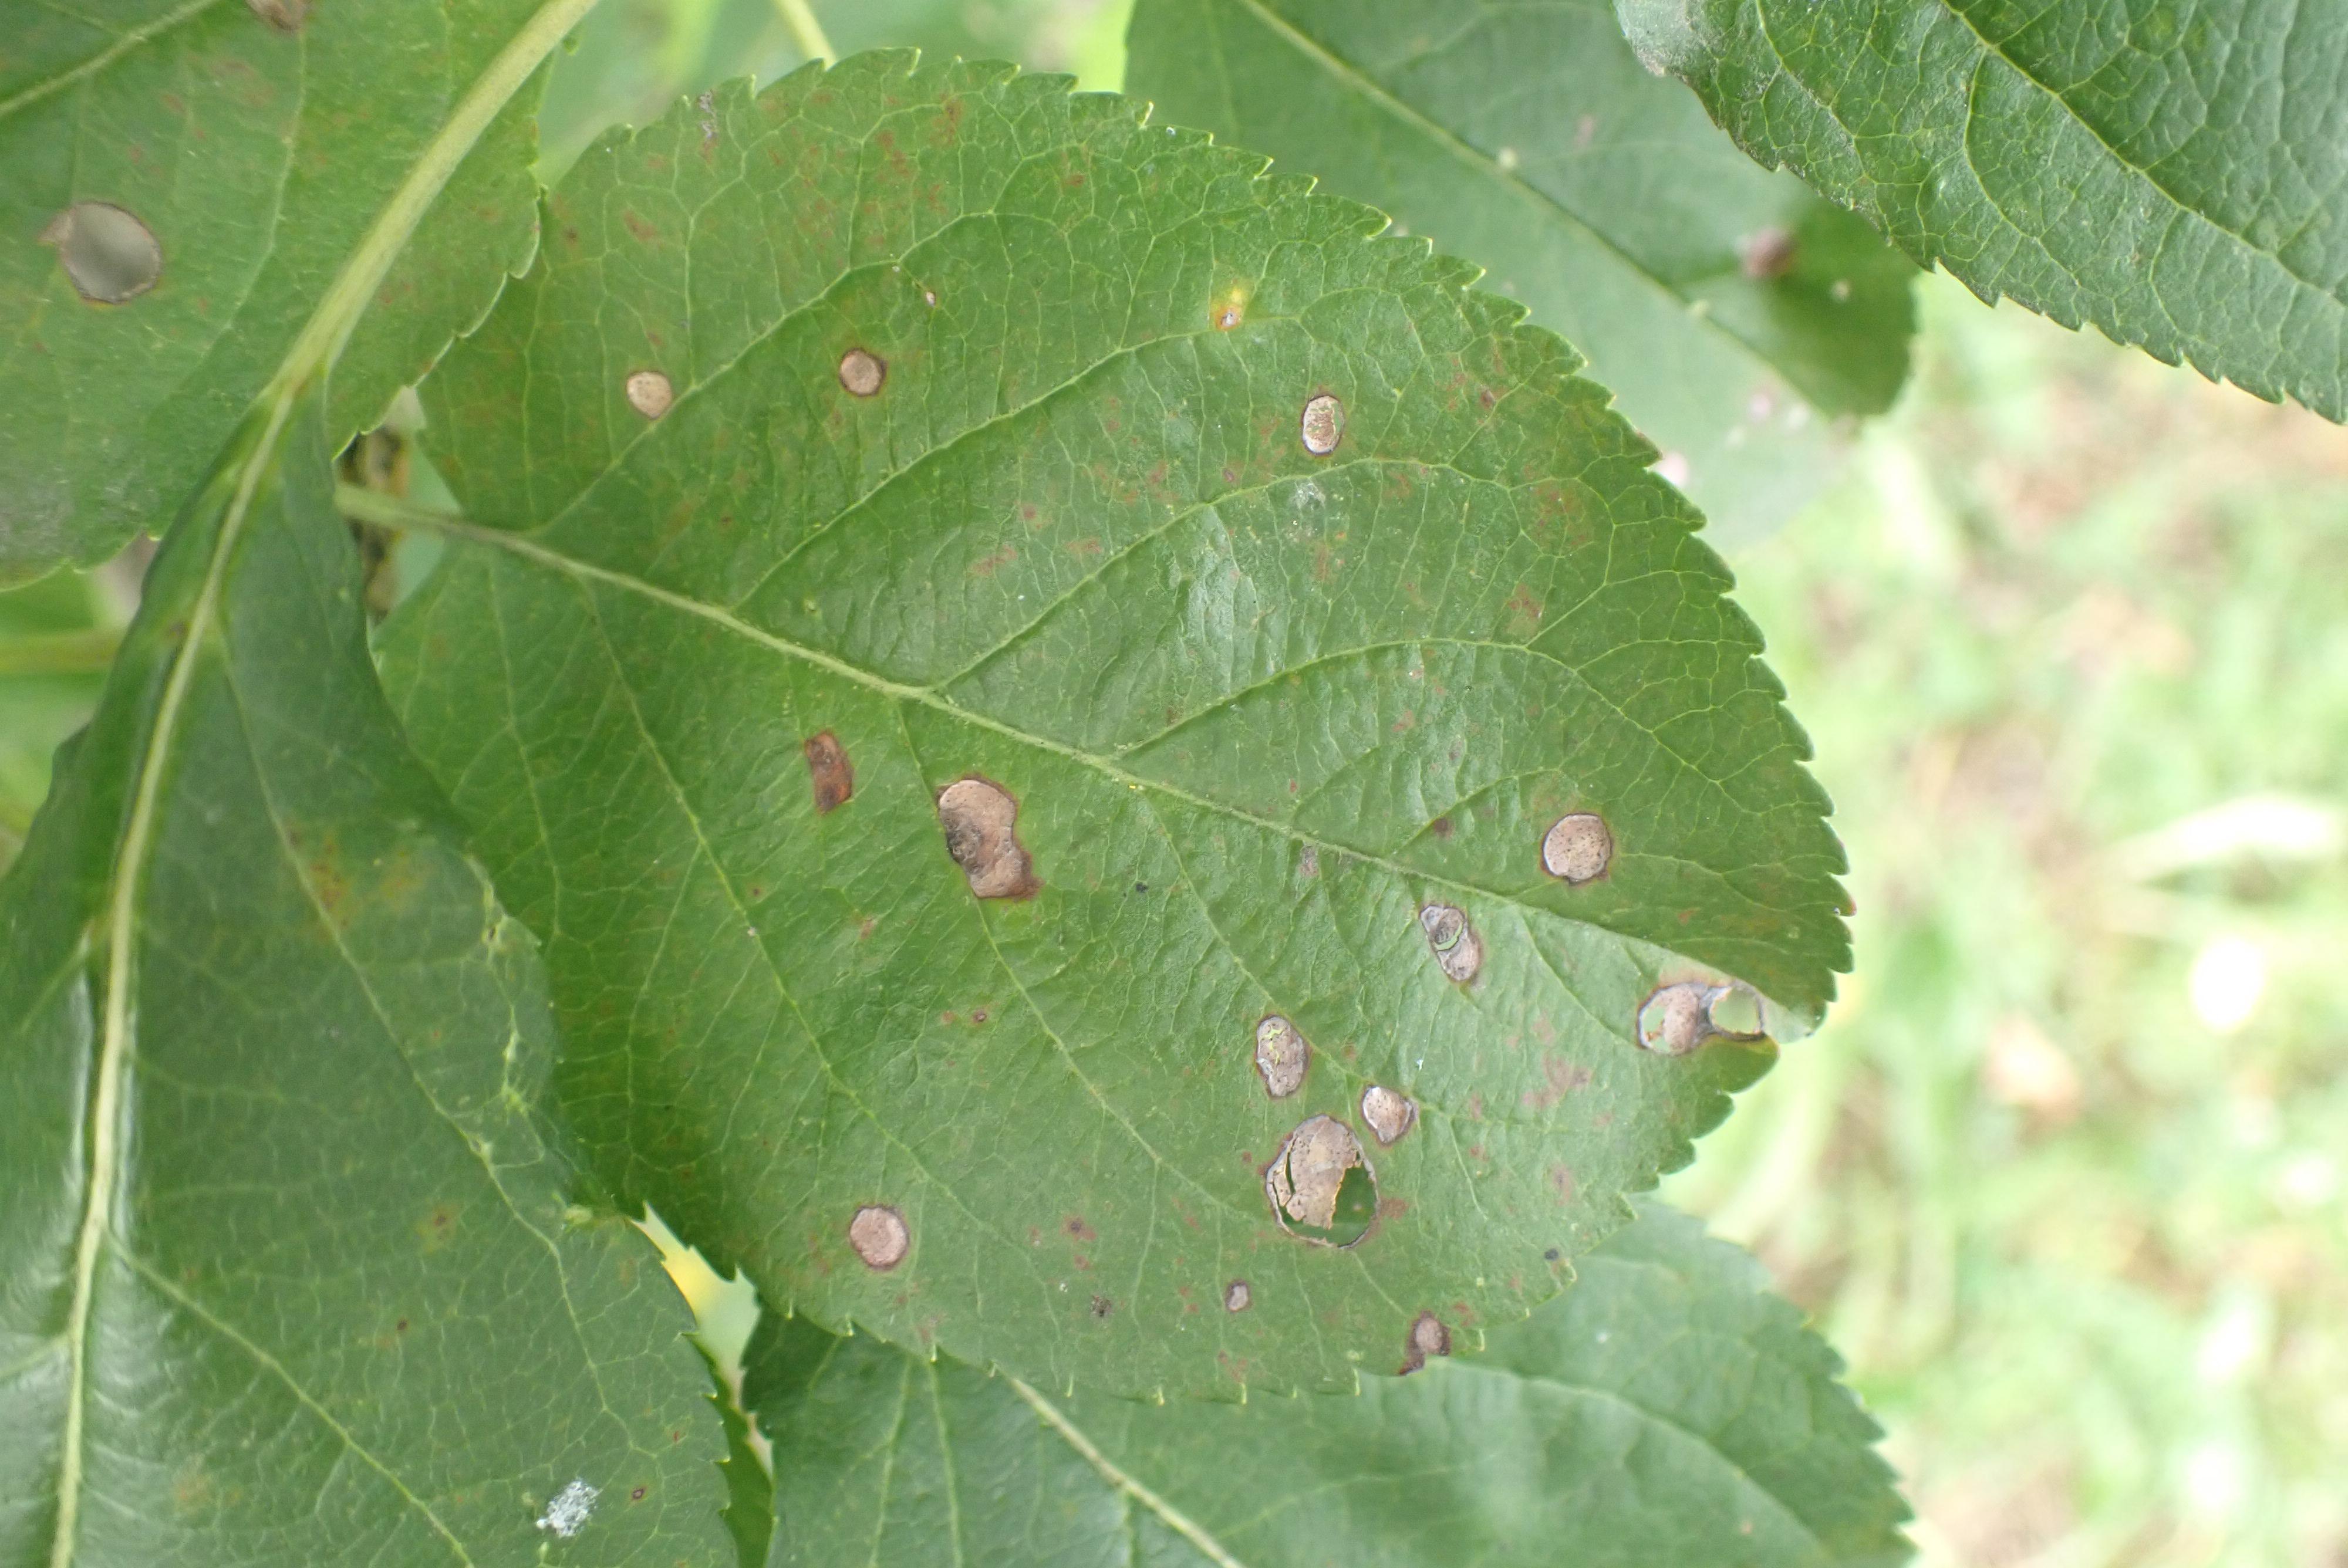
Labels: complex